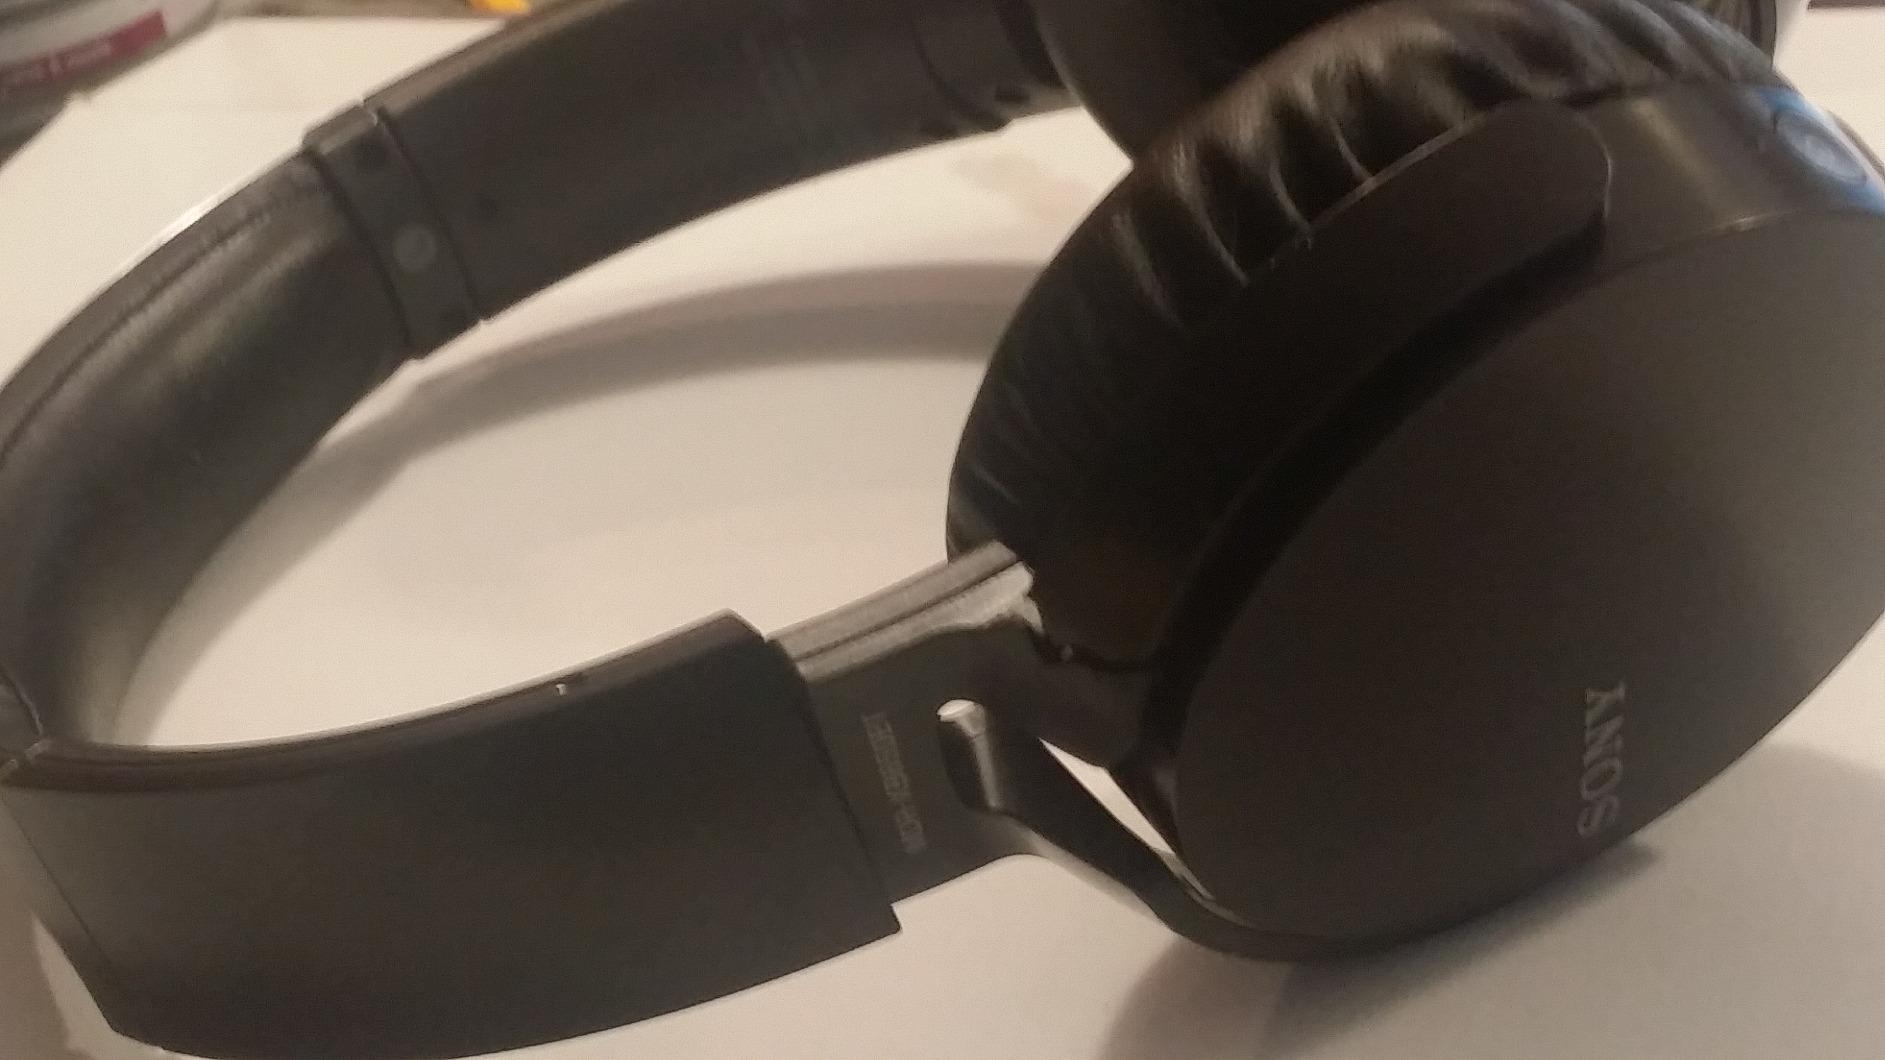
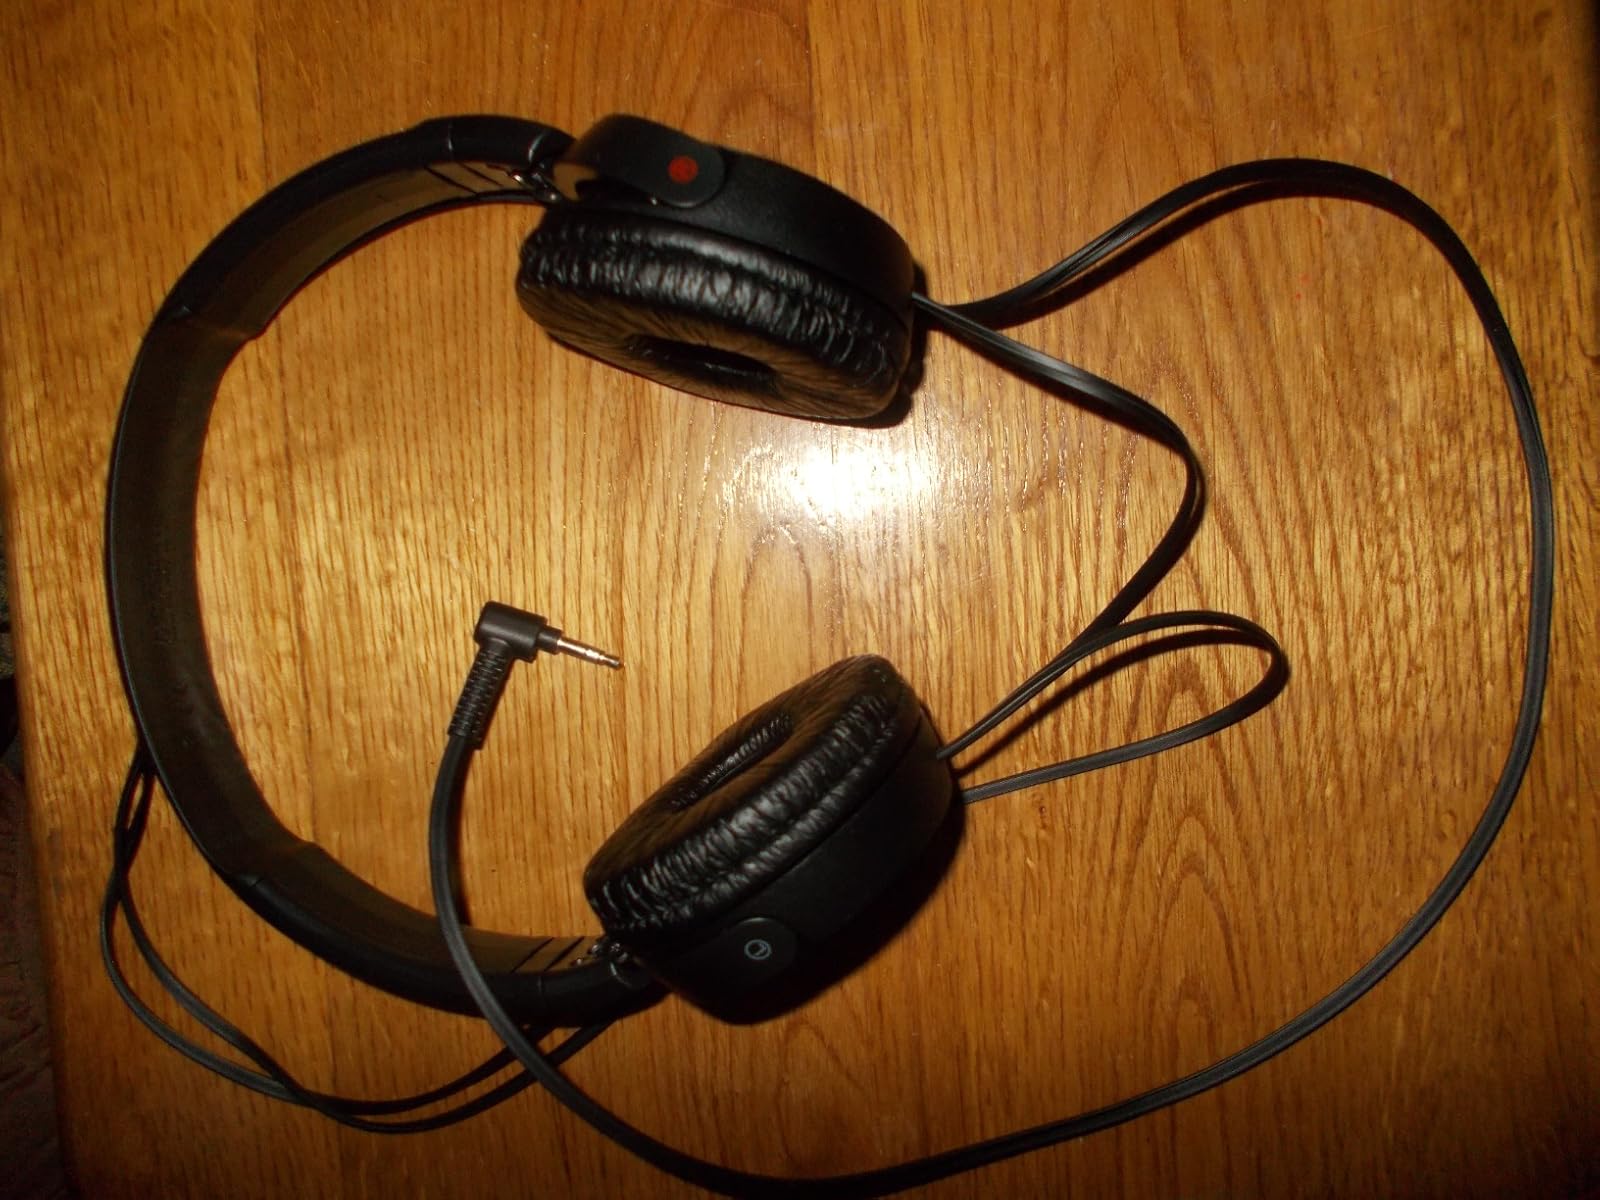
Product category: headphones
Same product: no